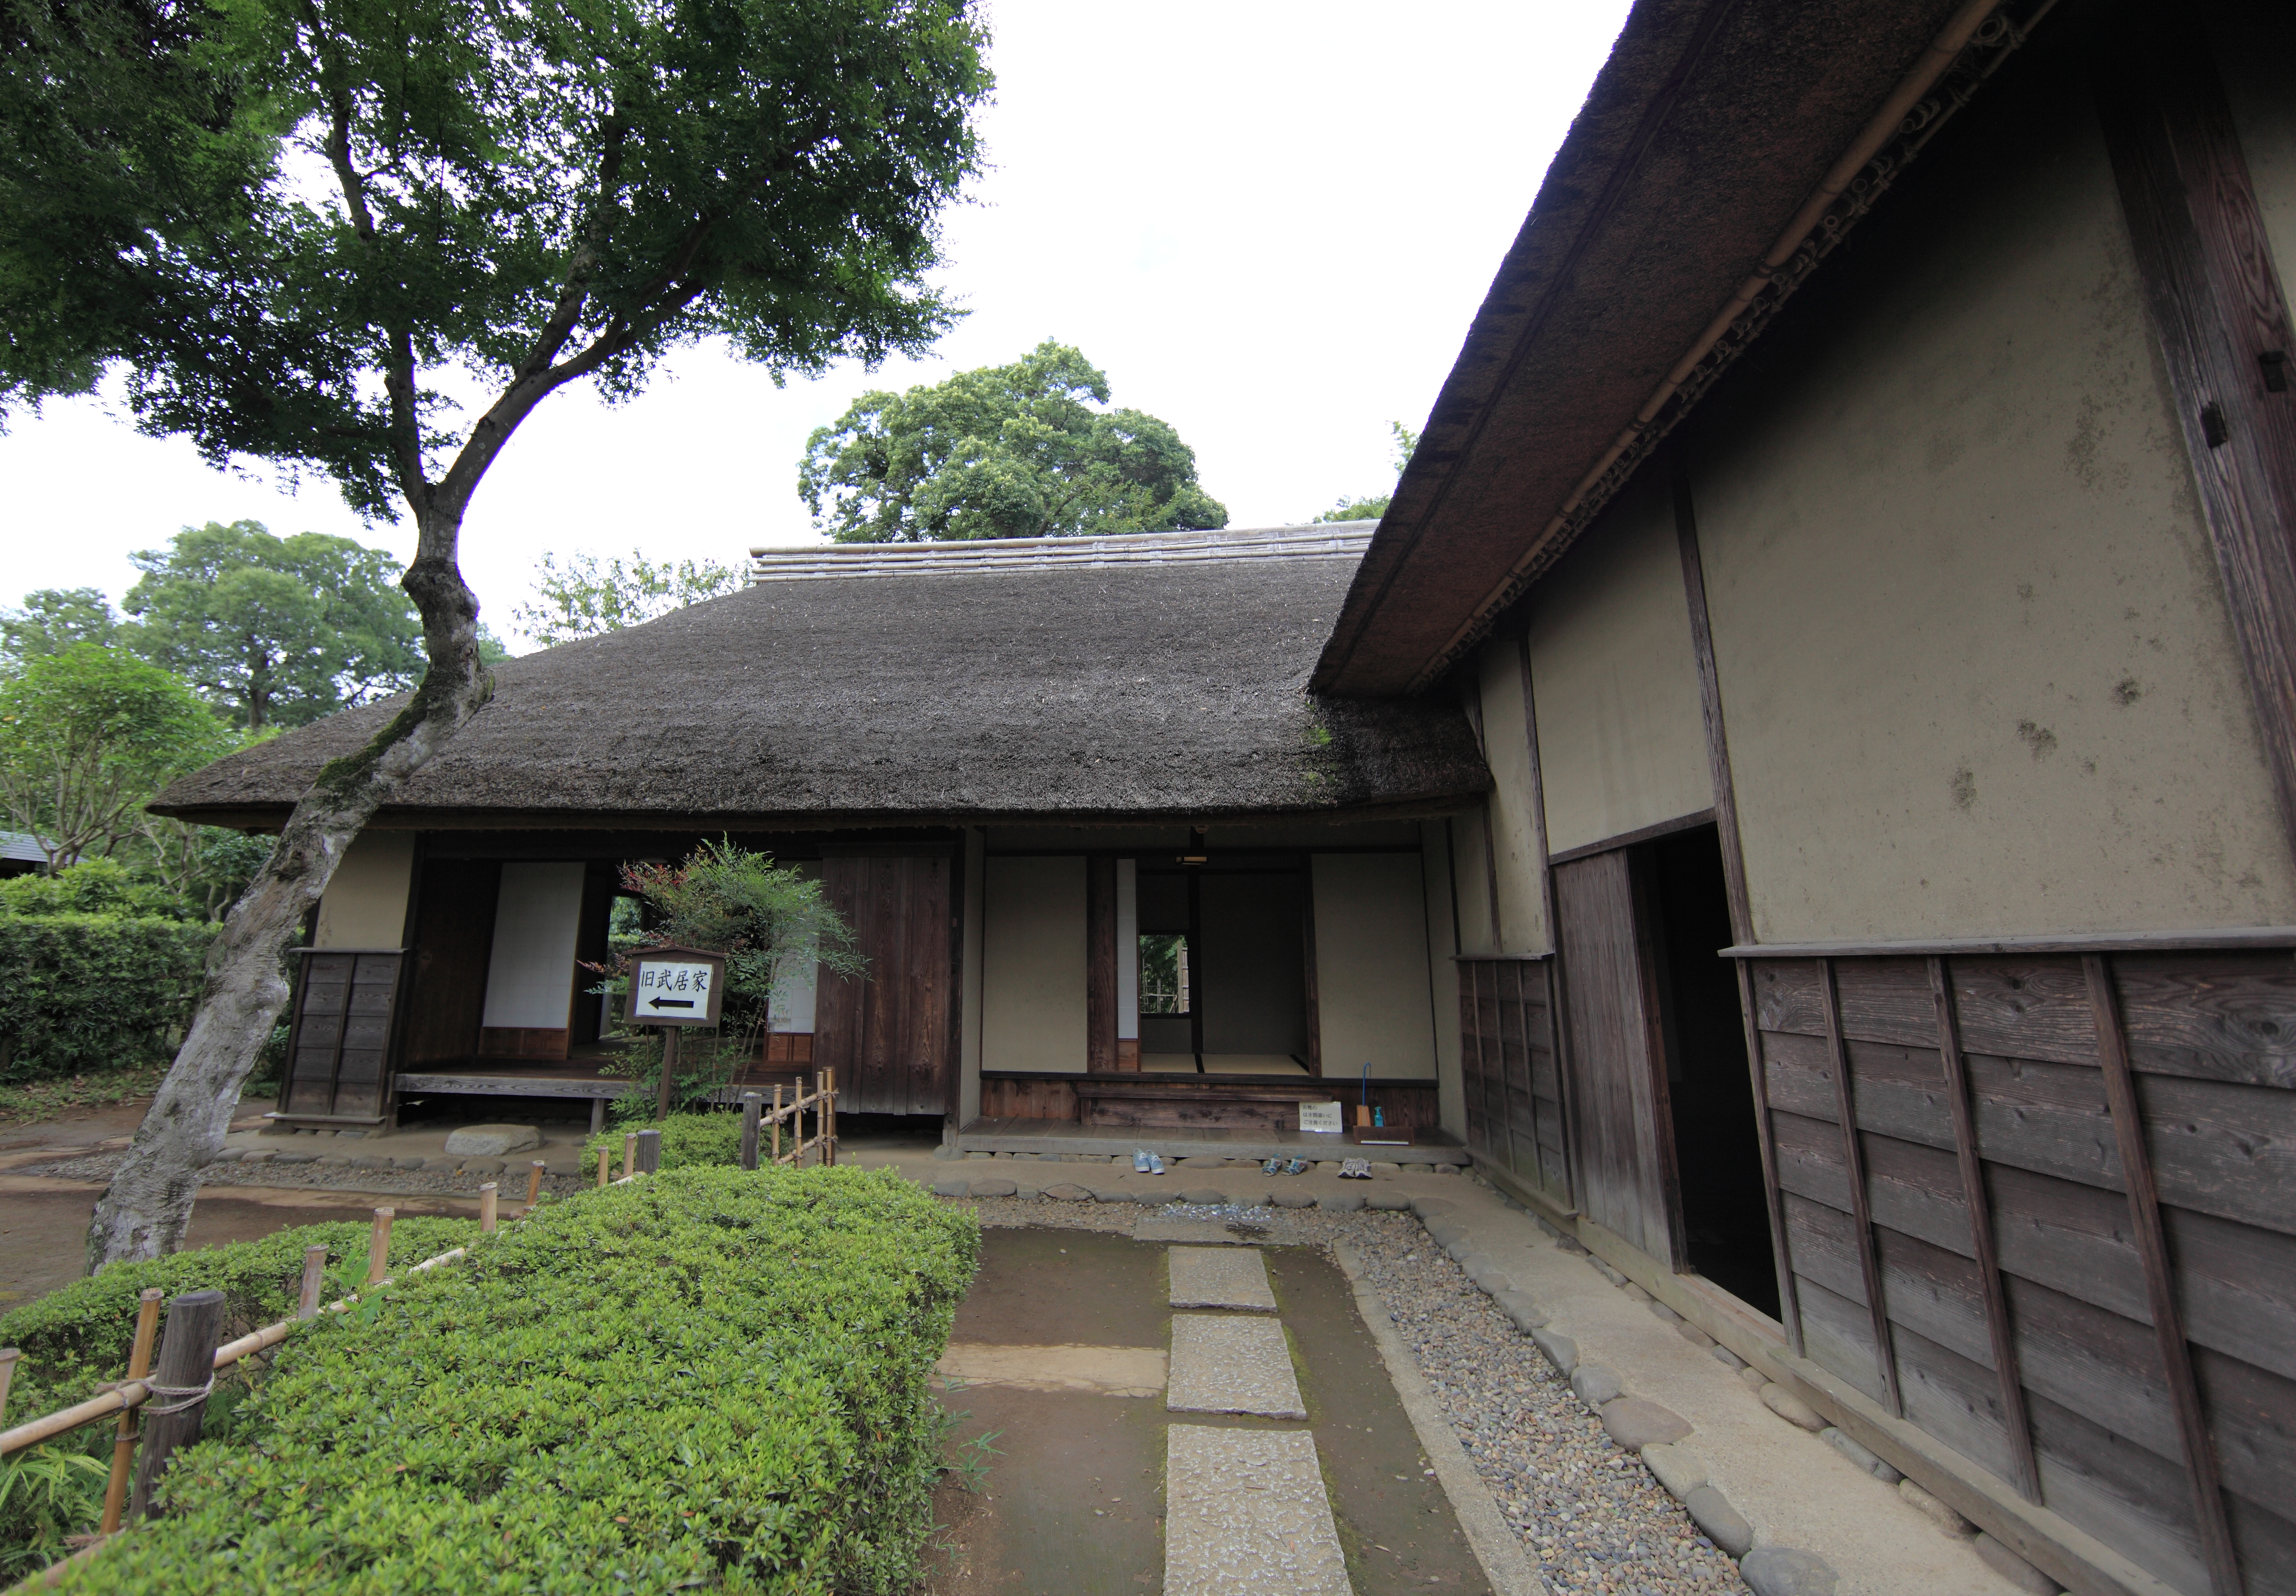
house, roof, building, home, village, high, cottage, property, exterior, design, japanese, 5d, style, sakura, hires, estate, markii, traditional, hi, res, resolution, chiba, samurai, tajima, thatching